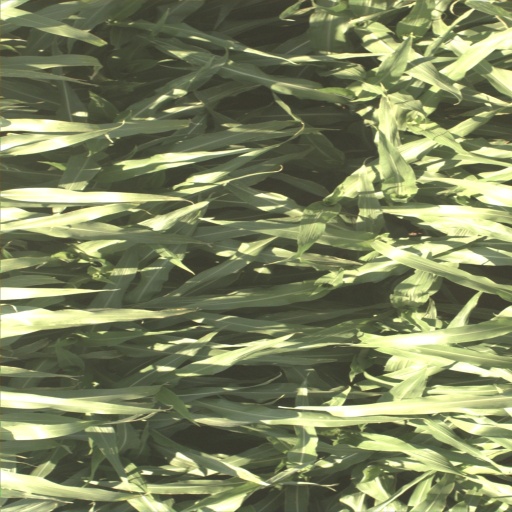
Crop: sorghum